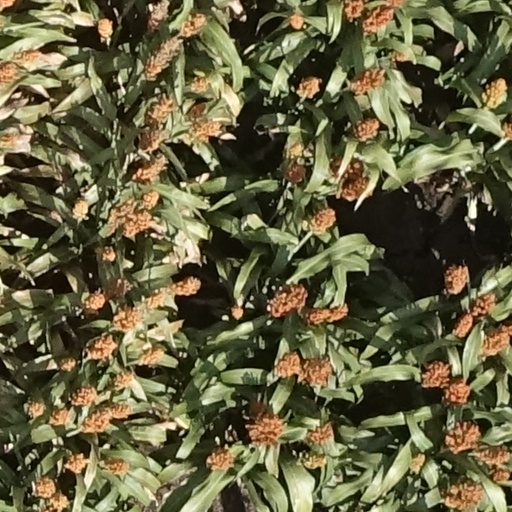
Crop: sorghum